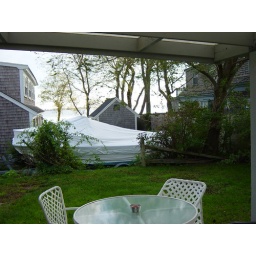
Looking past the house next door in Barnstable, MA